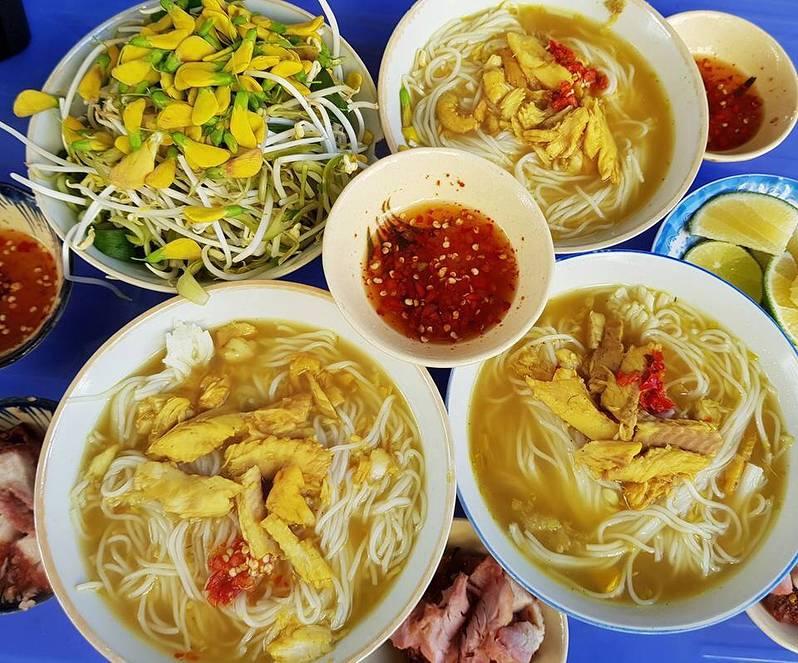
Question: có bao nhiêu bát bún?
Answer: có ba bát bún